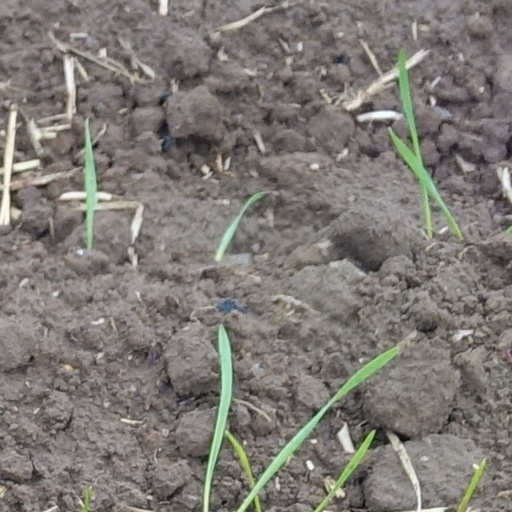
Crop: wheat